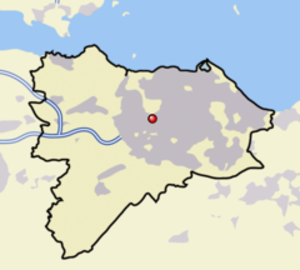
Le zoo d'Édimbourg est parc zoologique écossais à but non lucratif situé dans la capitale, Édimbourg. Fondé le 22 juillet 1913, notamment par William Speirs Bruce, il se trouve sur la colline de Corstorphine, d'où il offre une vue imprenable sur la ville. Il appartient à la Royal Zoological Society of Scotland.